Solec nad Wisłą

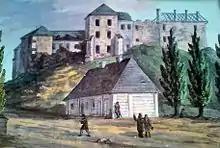
19th-century painting of the medieval castle by

In its early days, Solec used to be called "Solca", and the name most probably comes from trading of salt, which took place here. The town was also called "Solec Sandomierski" and "Solec Radomski", and in the 19th century, the name Solec nad Wisłą was accepted, to distinguish it from other places, such as Solec Kujawski.